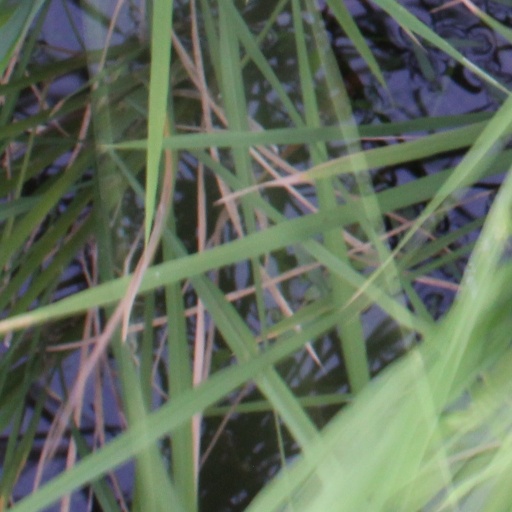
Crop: rice